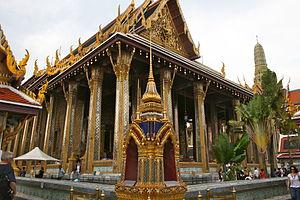
Le Bouddha d'émeraude est une statue en jadéite vénérée à Bangkok dans la chapelle royale du Grand Palais ; elle est l'emblème religieux et symbolique de la dynastie Chakri, le palladium du pays. Haute de 76,2 cm, elle est habituellement vêtue d'or.